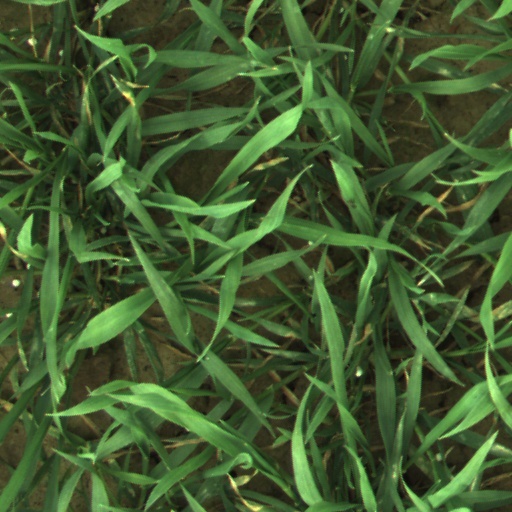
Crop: wheat